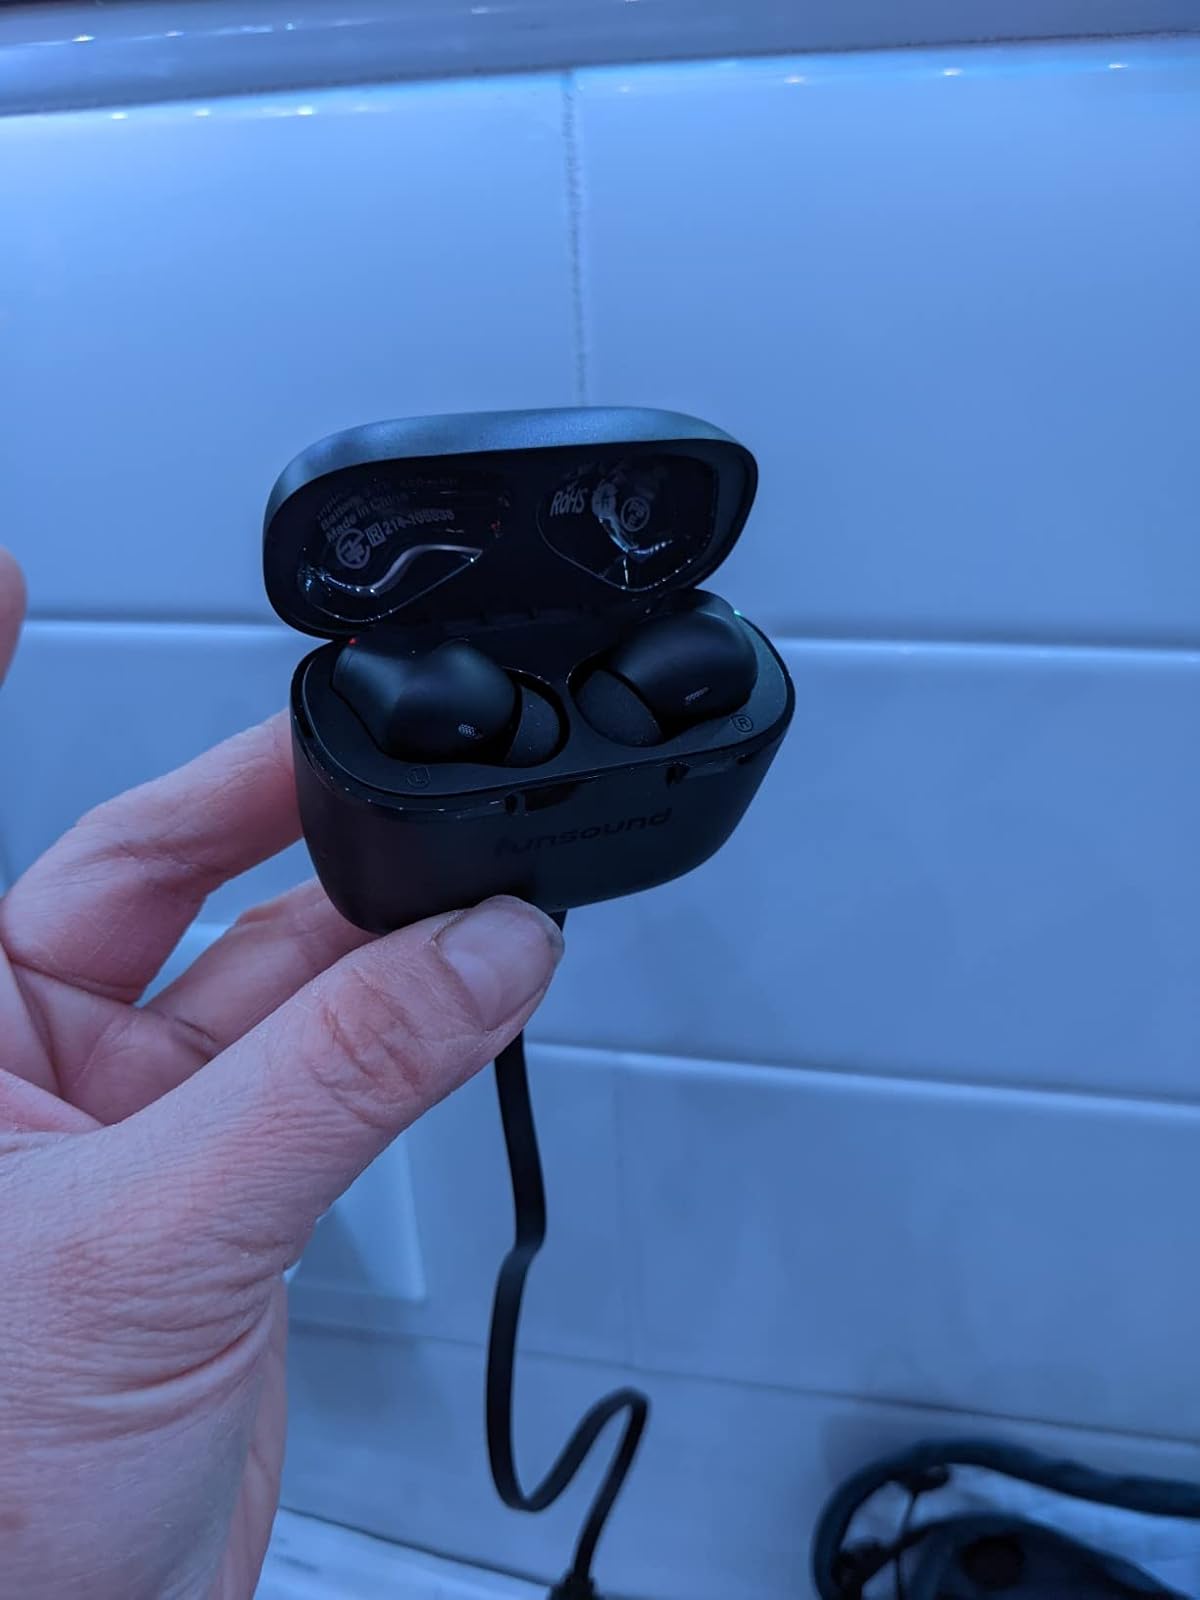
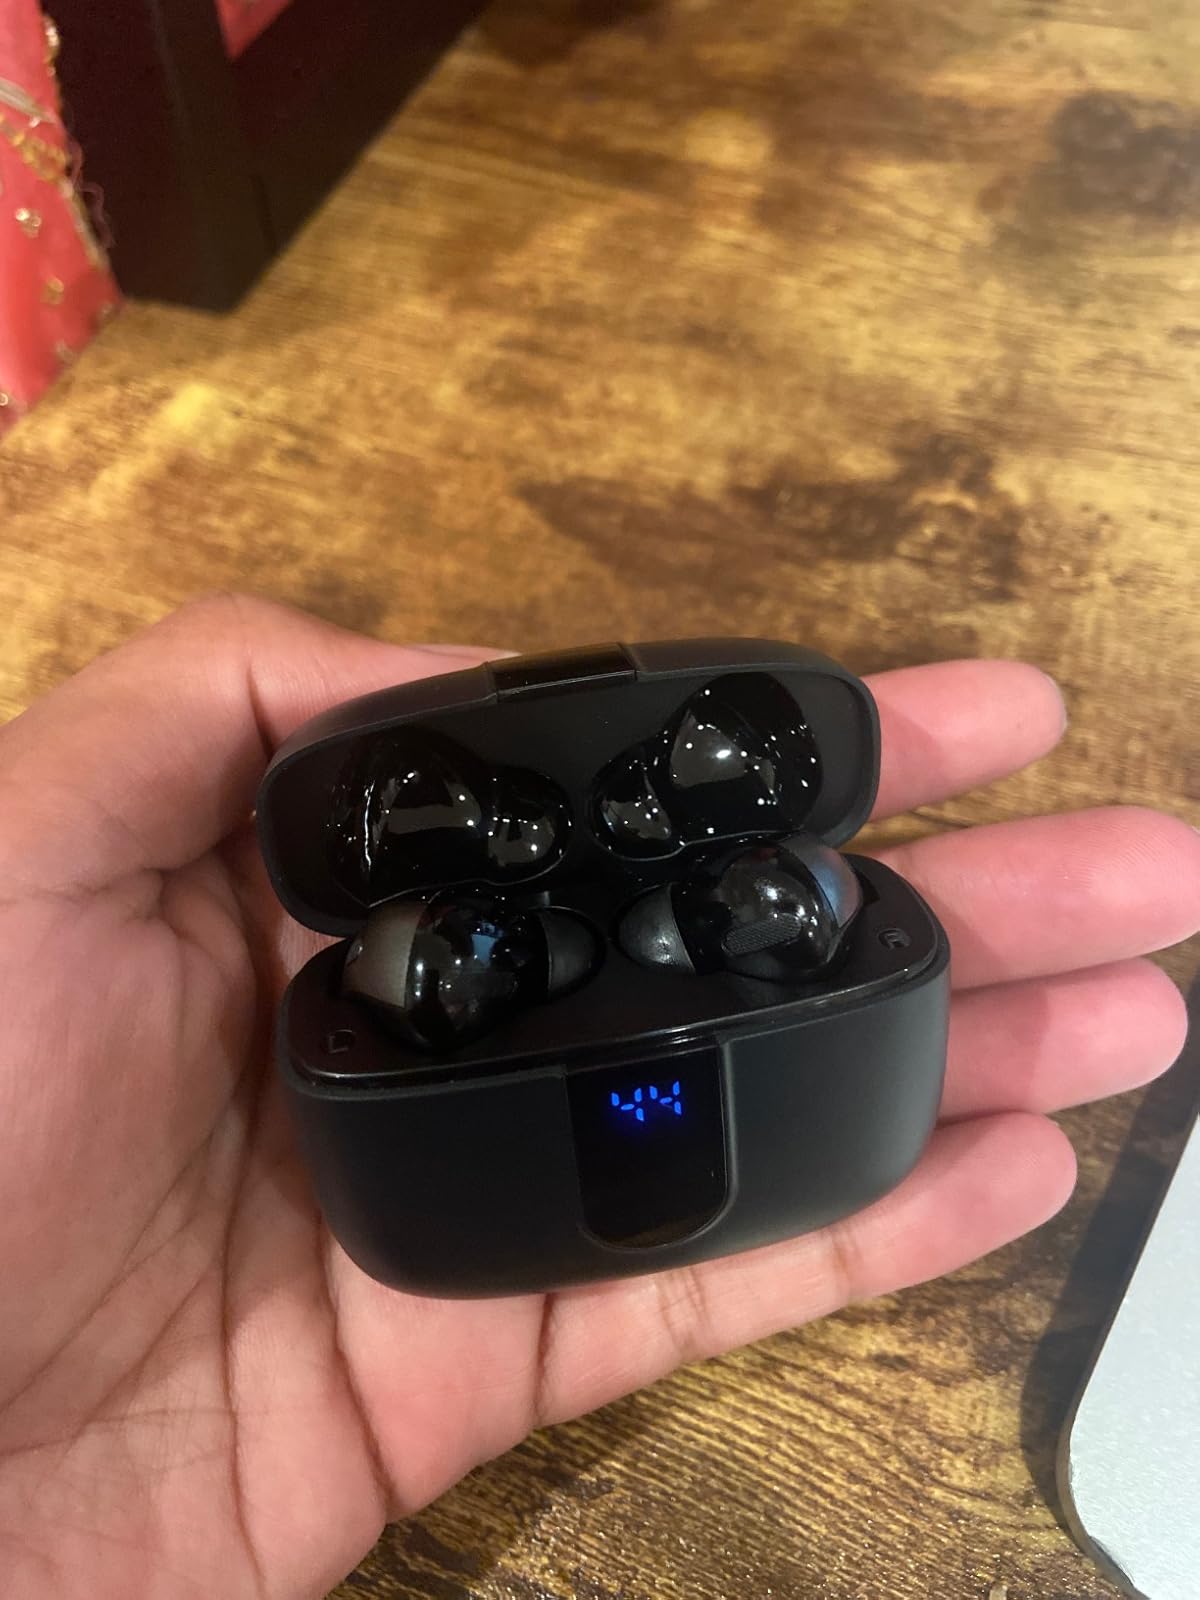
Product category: earbuds
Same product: no